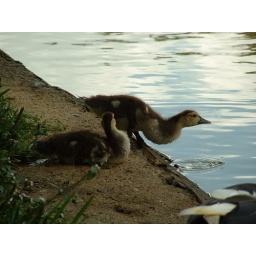
a young duck drinking water from a pond while his brother rests beside him